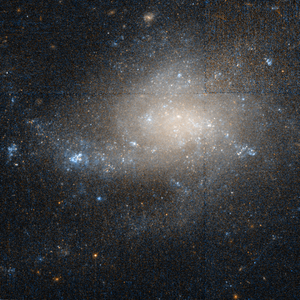
NGC 4534 est une galaxie spirale de type magellanique. Elle est située dans la constellation des Chiens de chasse à environ 37 millions d'années-lumière. NGC 4534 a été découvert l'astronome germano-britannique William Herschel en 1785.